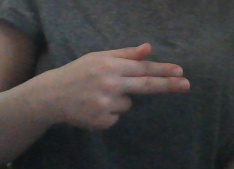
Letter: ghain